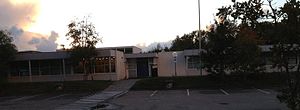
Sløjdhøjskolen
Sløjdhøjskolen
Sløjdhøjskolen, Stengårdsvej 144, Esbjerg Øst.
Sløjdhøjskolen i Esbjerg var fortsættelsen af Askov Sløjdlærerskole, der fik dette nye navn ved sin flytning til Esbjerg i 1975, efter at have ligget 89 år i Askov. Den officielle indvielse af Sløjdhøjskolen fandt sted den 12. september 1975.